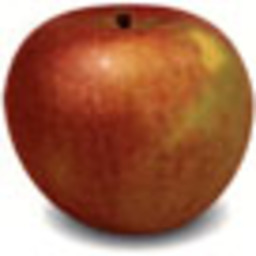
Label: Apple